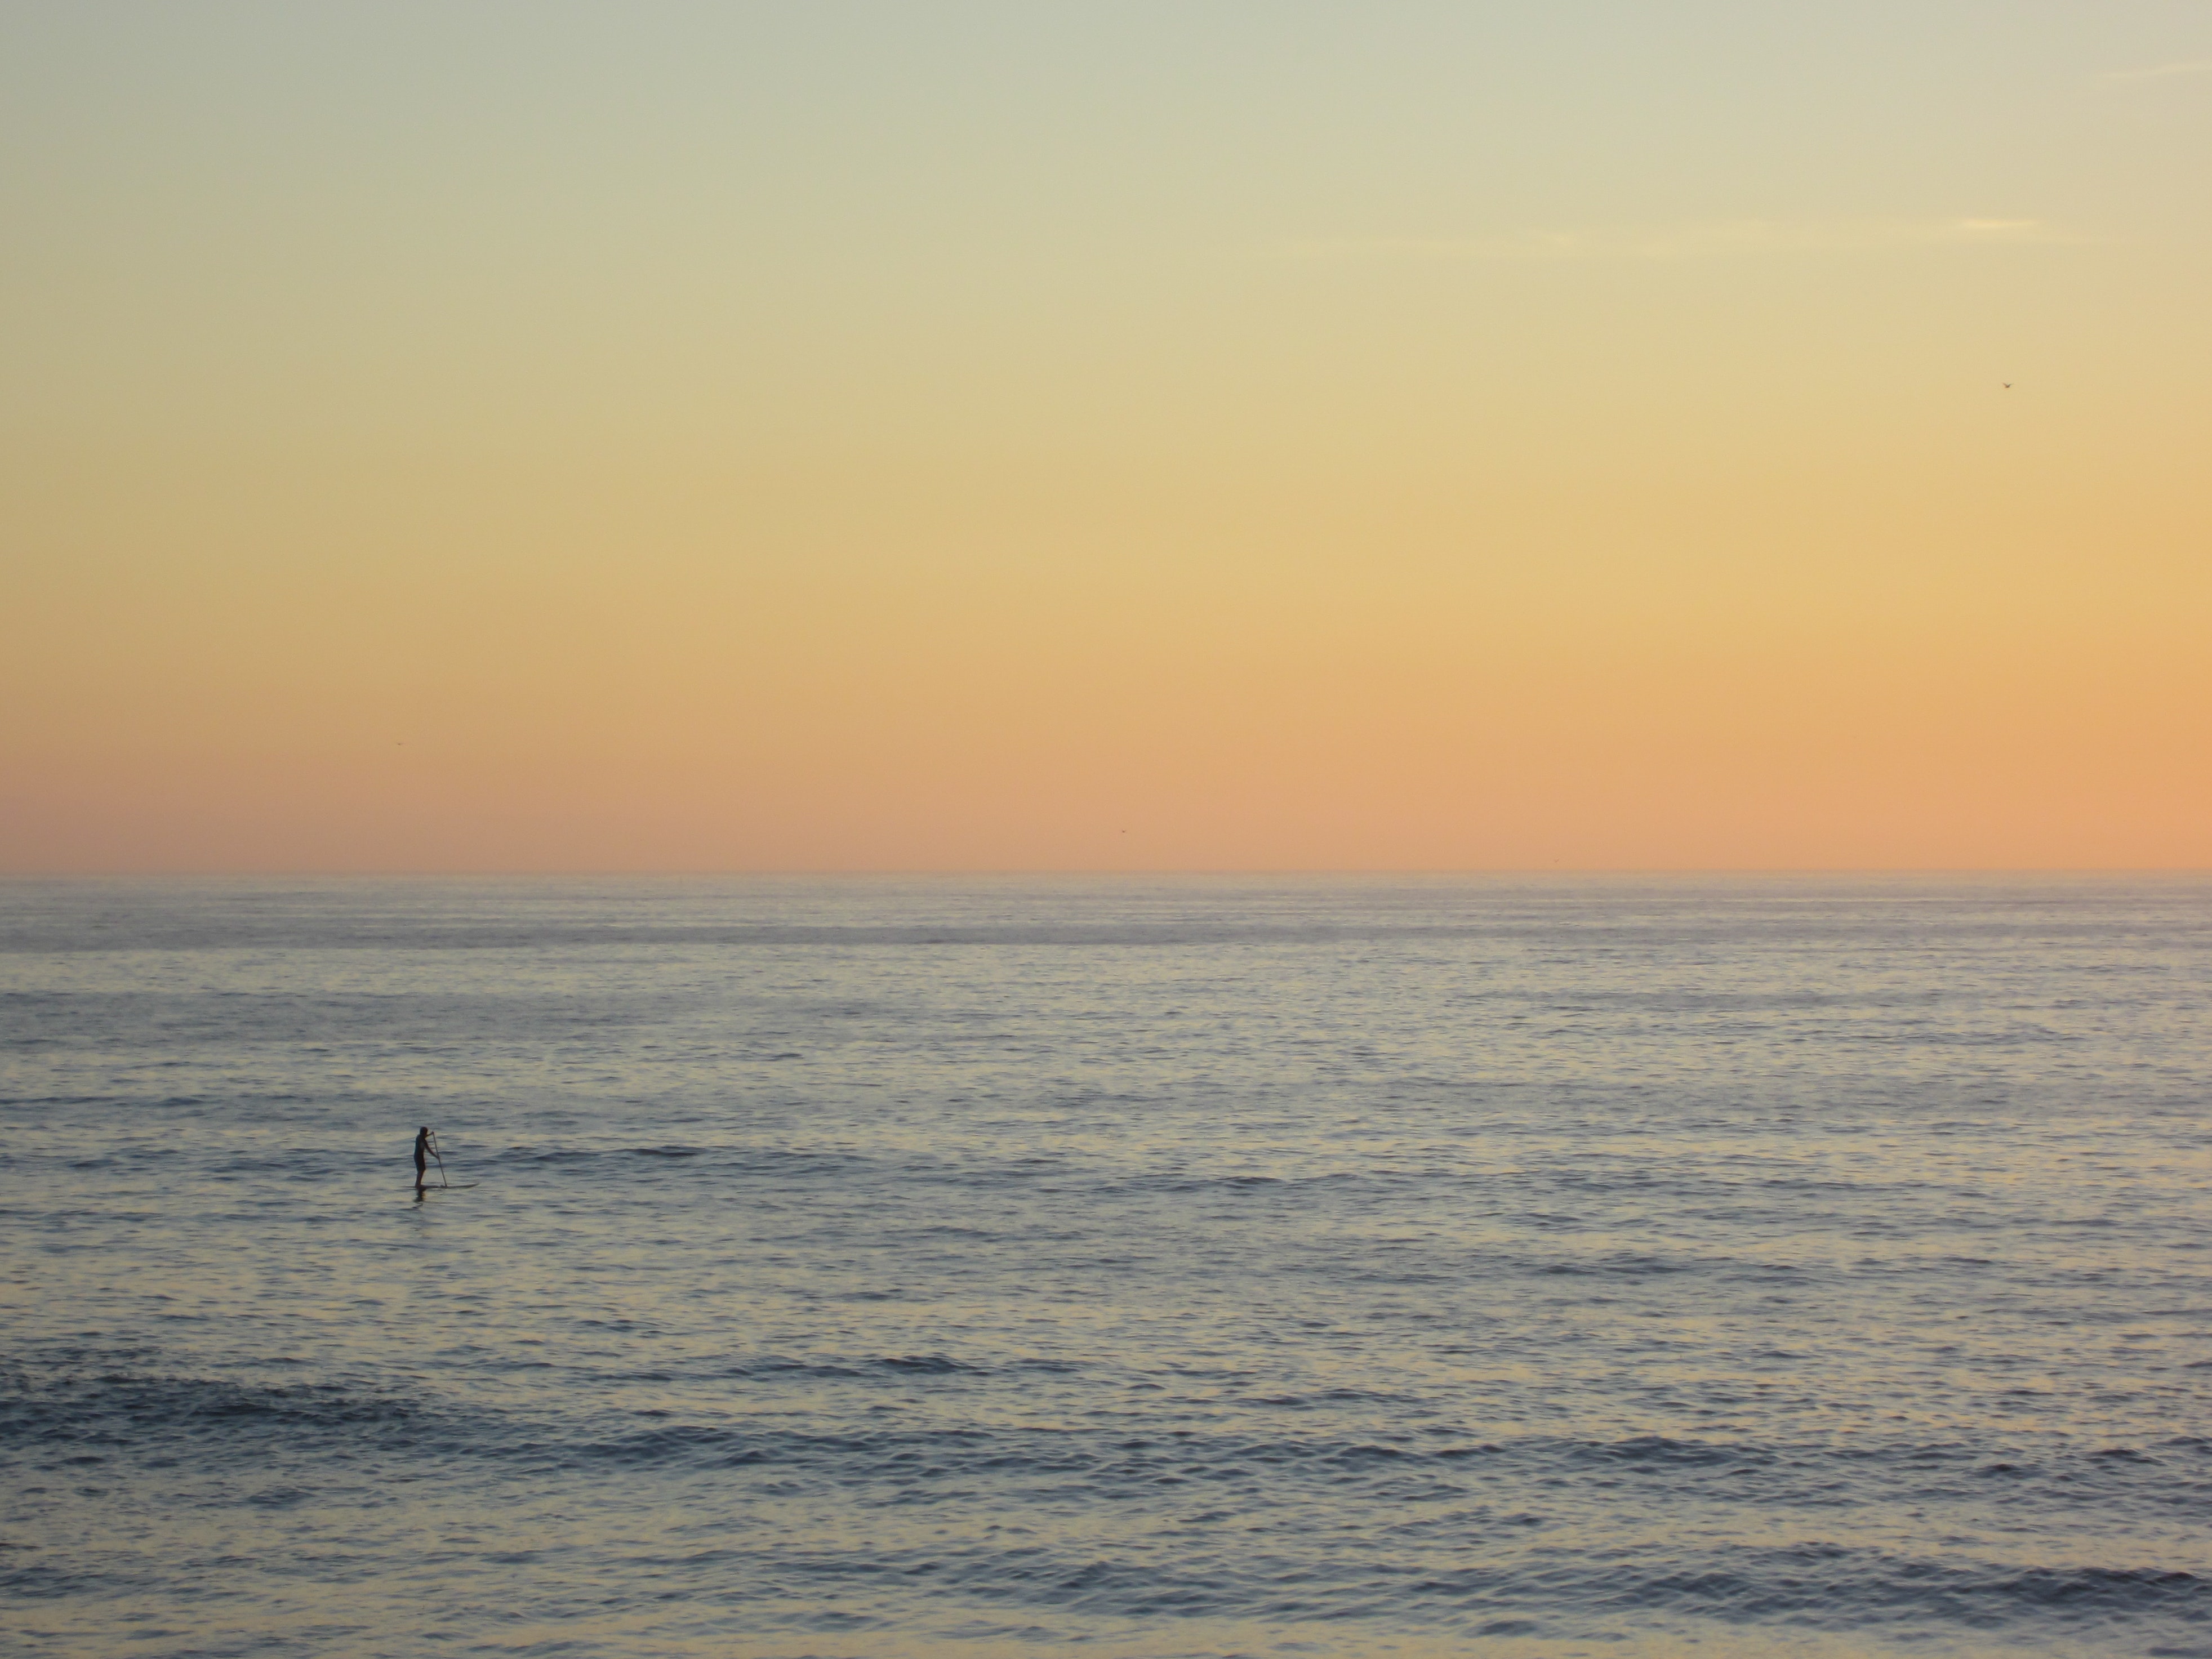
horizon, sky, sea, ocean, sunset, wave, evening, calm, atmospheric phenomenon, sunrise, morning, cloud, sound, water, dusk, beach, wind wave, afterglow, dawn, coast, vacation, red sky at morning, sun, tide